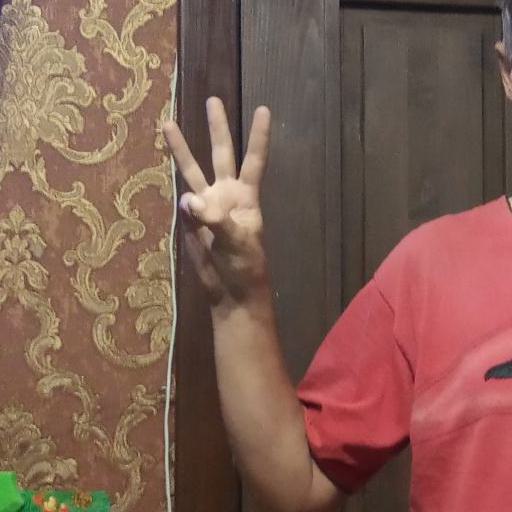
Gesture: three